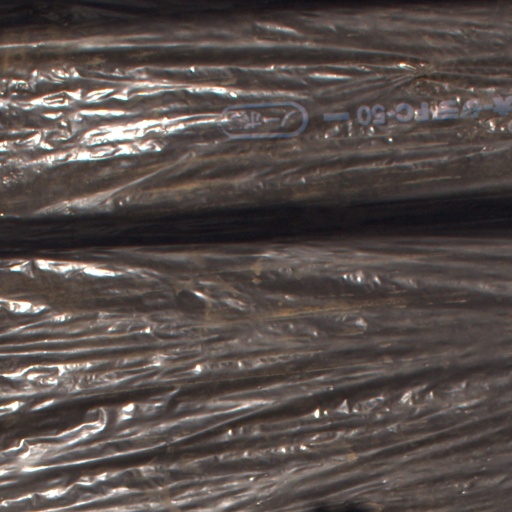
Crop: Jerusalem artichoke